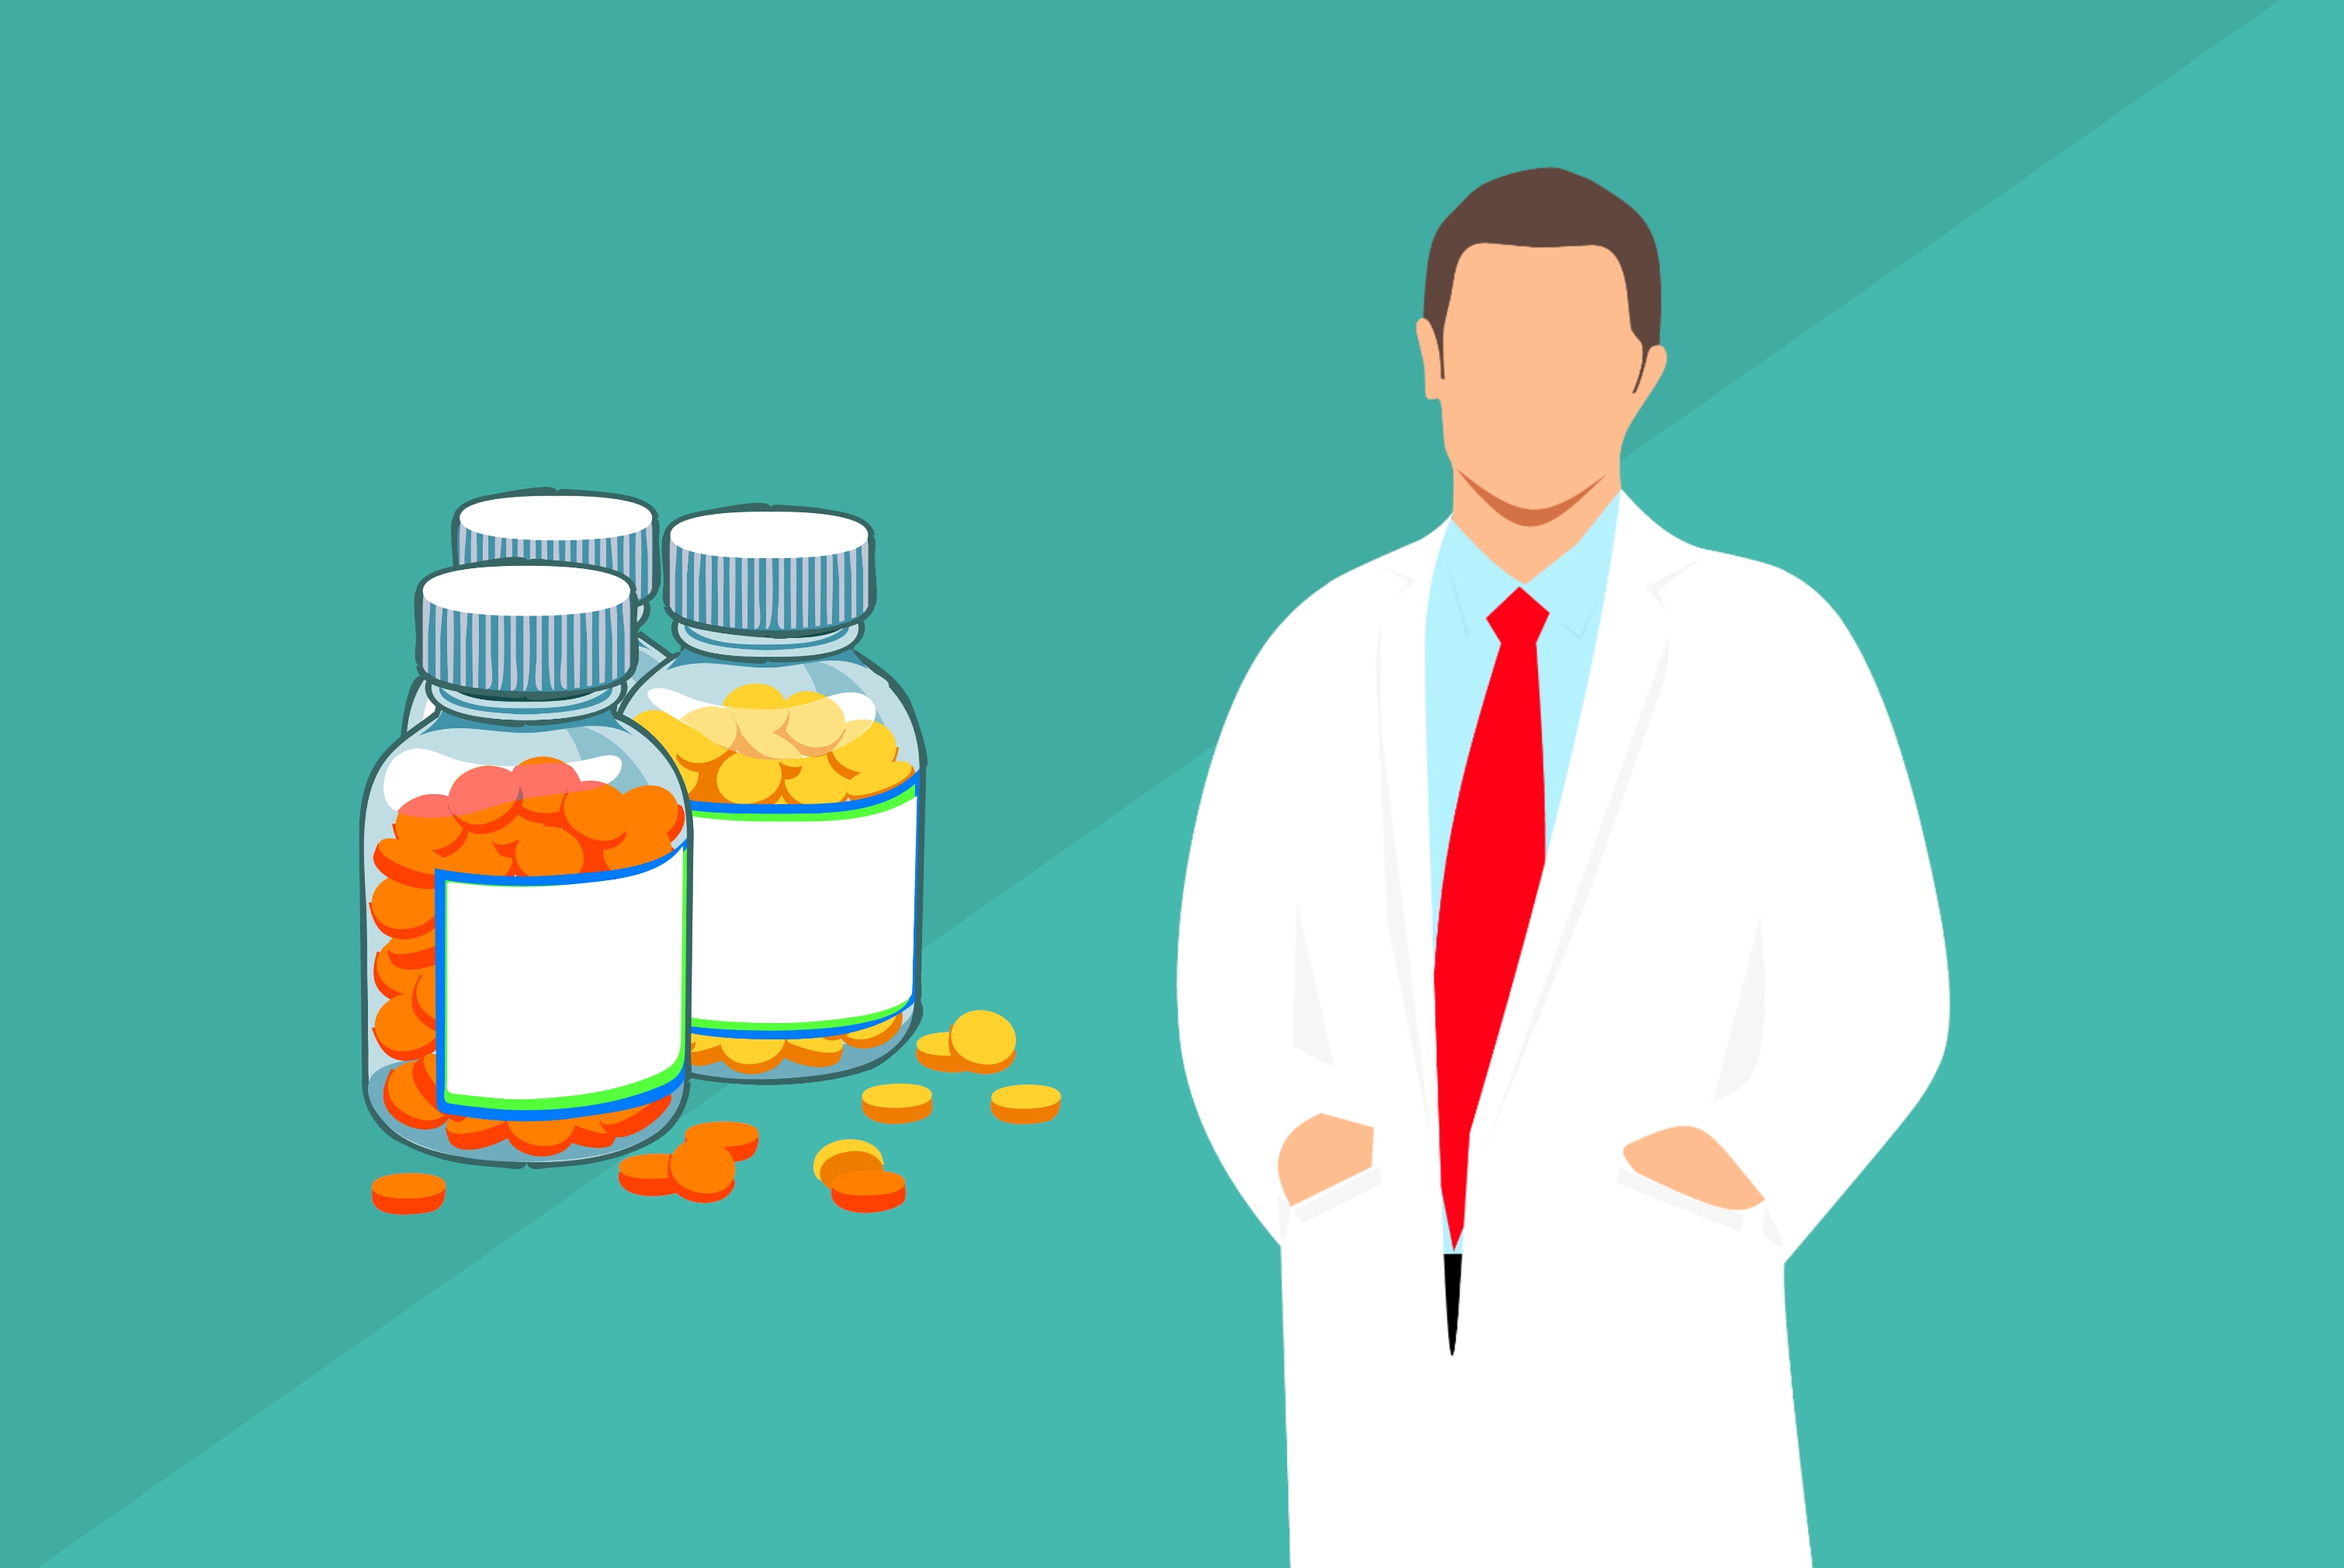
pharmacist, pharmacy, medicine, man, shelves, healthcare, medical, pharmaceutical, store, profession, drugs, health, human, medicine shop, people, cartoon, seller, pharmacology, dispenser, white, vitamins, drugstore, treatment, box, pill, compounding, product, bottle, illustration, drinkware